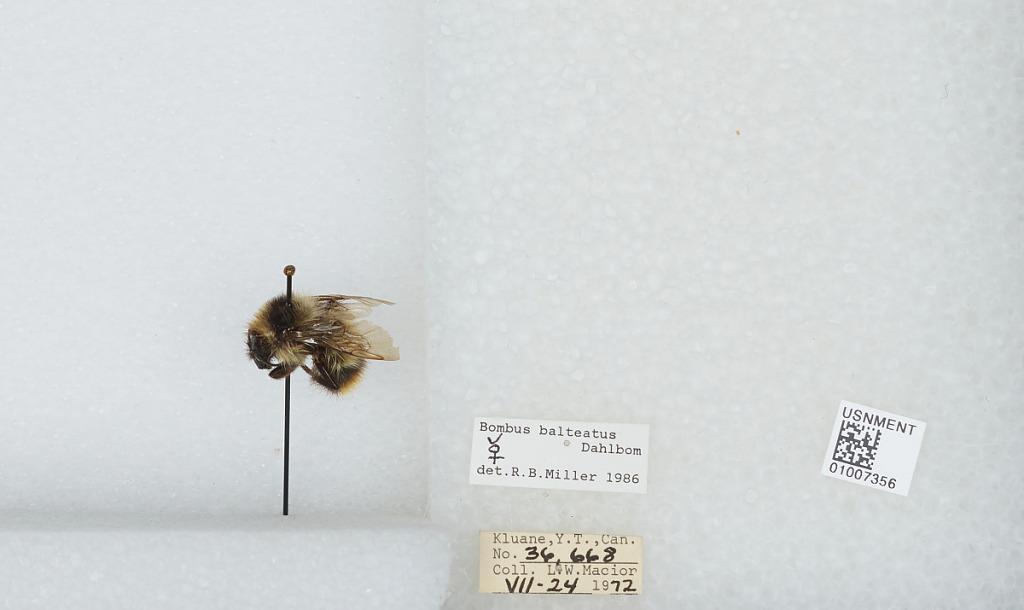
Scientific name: Bombus (Alpinobombus) balteatus Dahlbom
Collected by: L. Macior
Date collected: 1972-7-24
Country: Canada
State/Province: Yukon Territory
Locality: Kluane
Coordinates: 60.75, -139.5
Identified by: Miller, R. B.